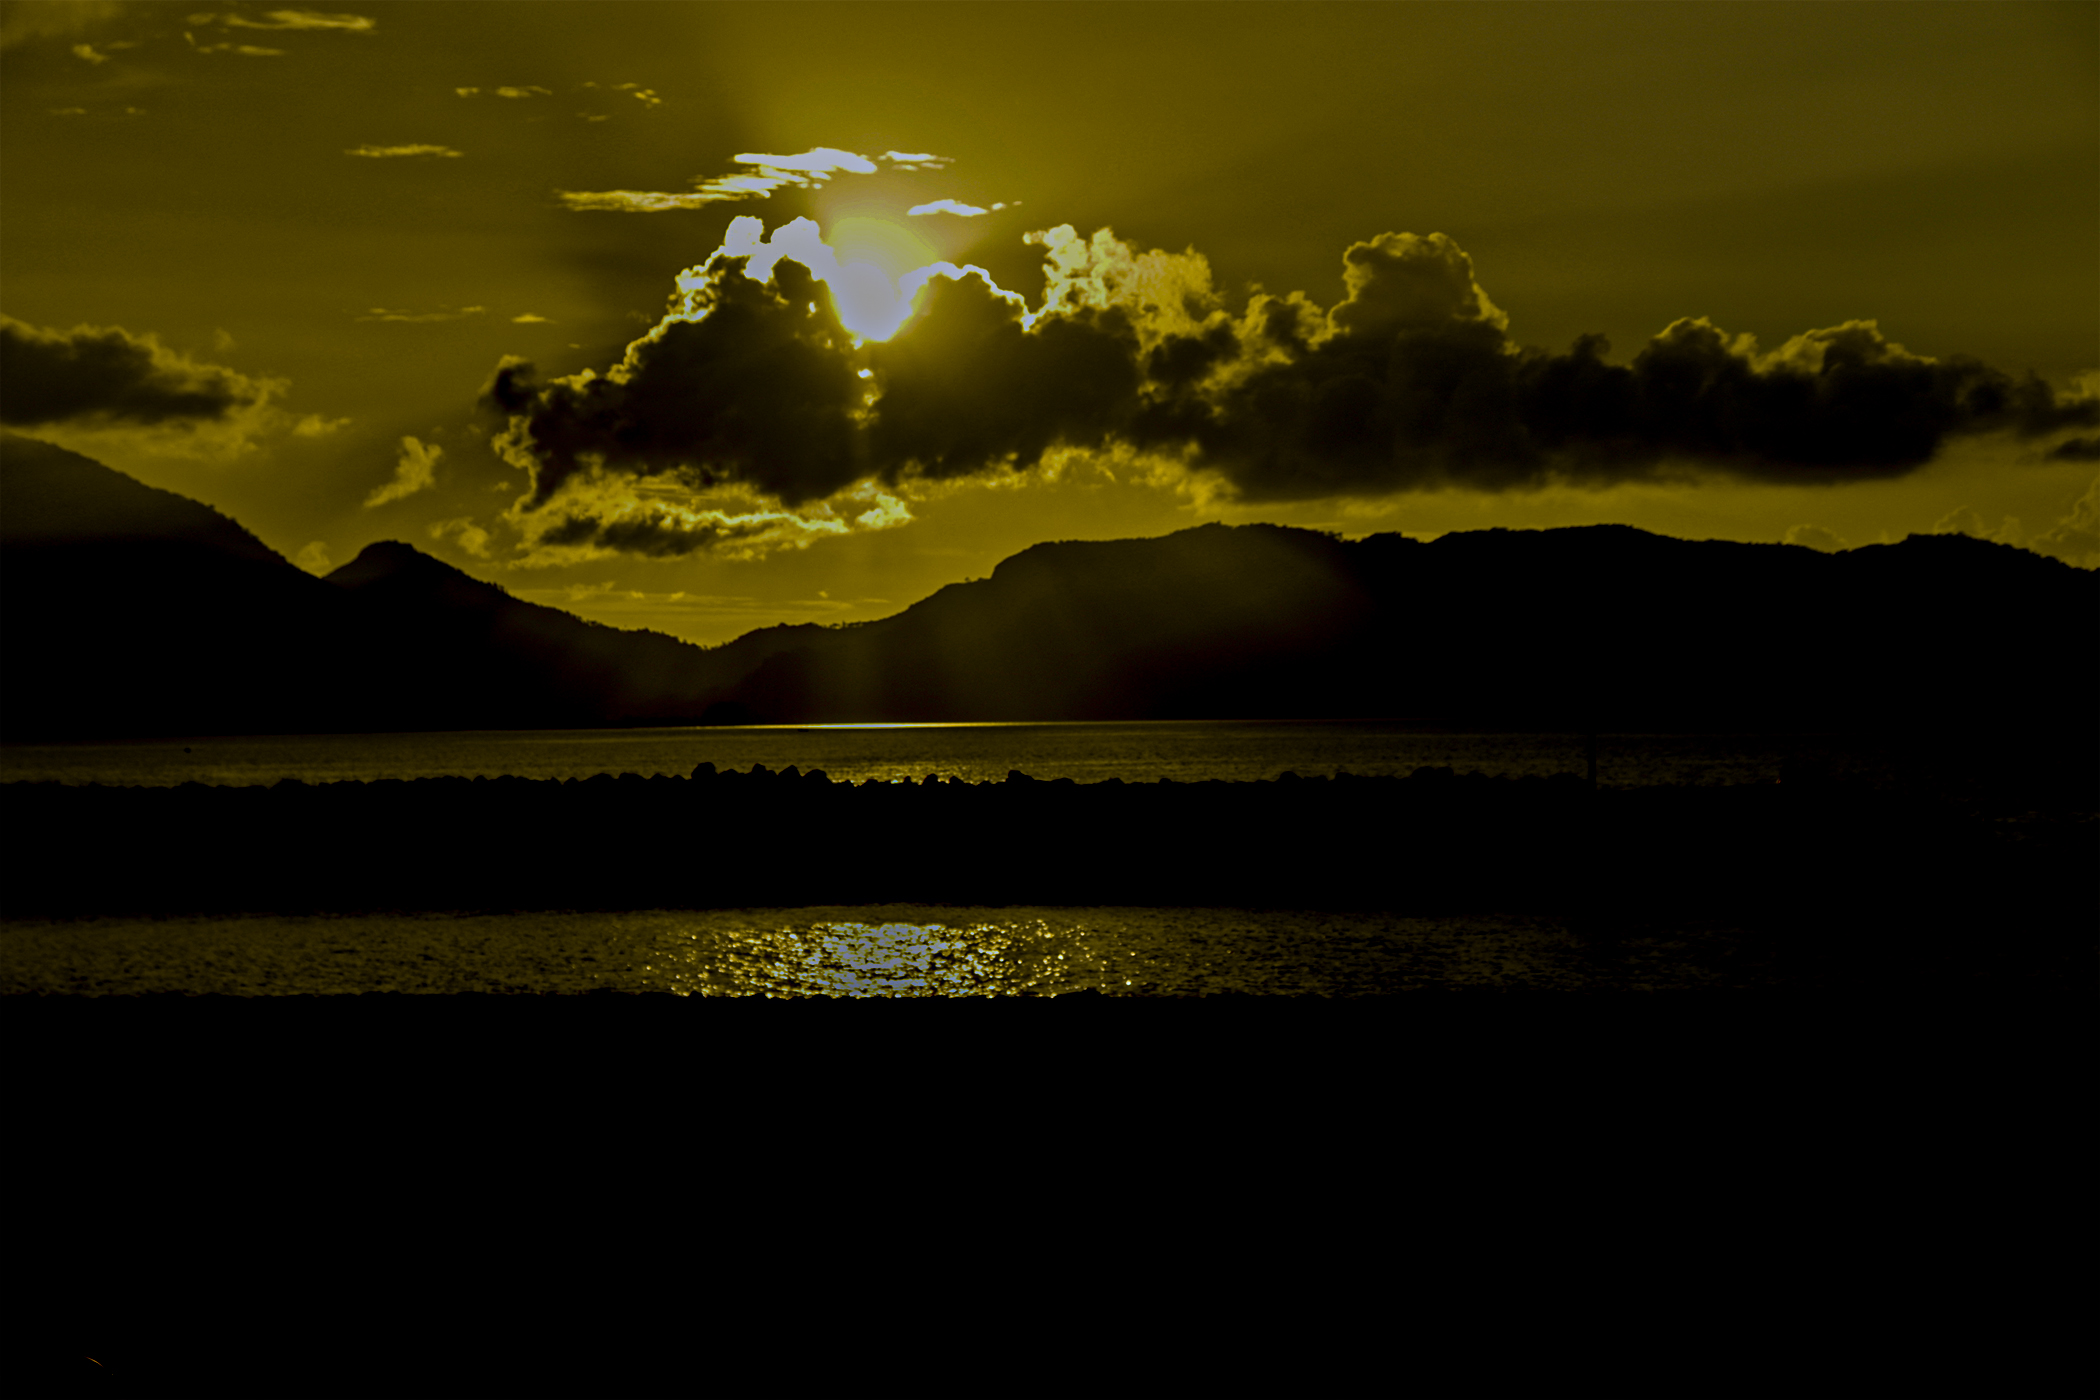
sun, clouds, sea, sky, nature, cloud, horizon, water, light, natural landscape, yellow, reflection, sunset, night, sunlight, morning, atmosphere, calm, darkness, tree, evening, landscape, sunrise, photography, dusk, cumulus, lake, meteorological phenomenon, sound, mountain, world, hill, dawn